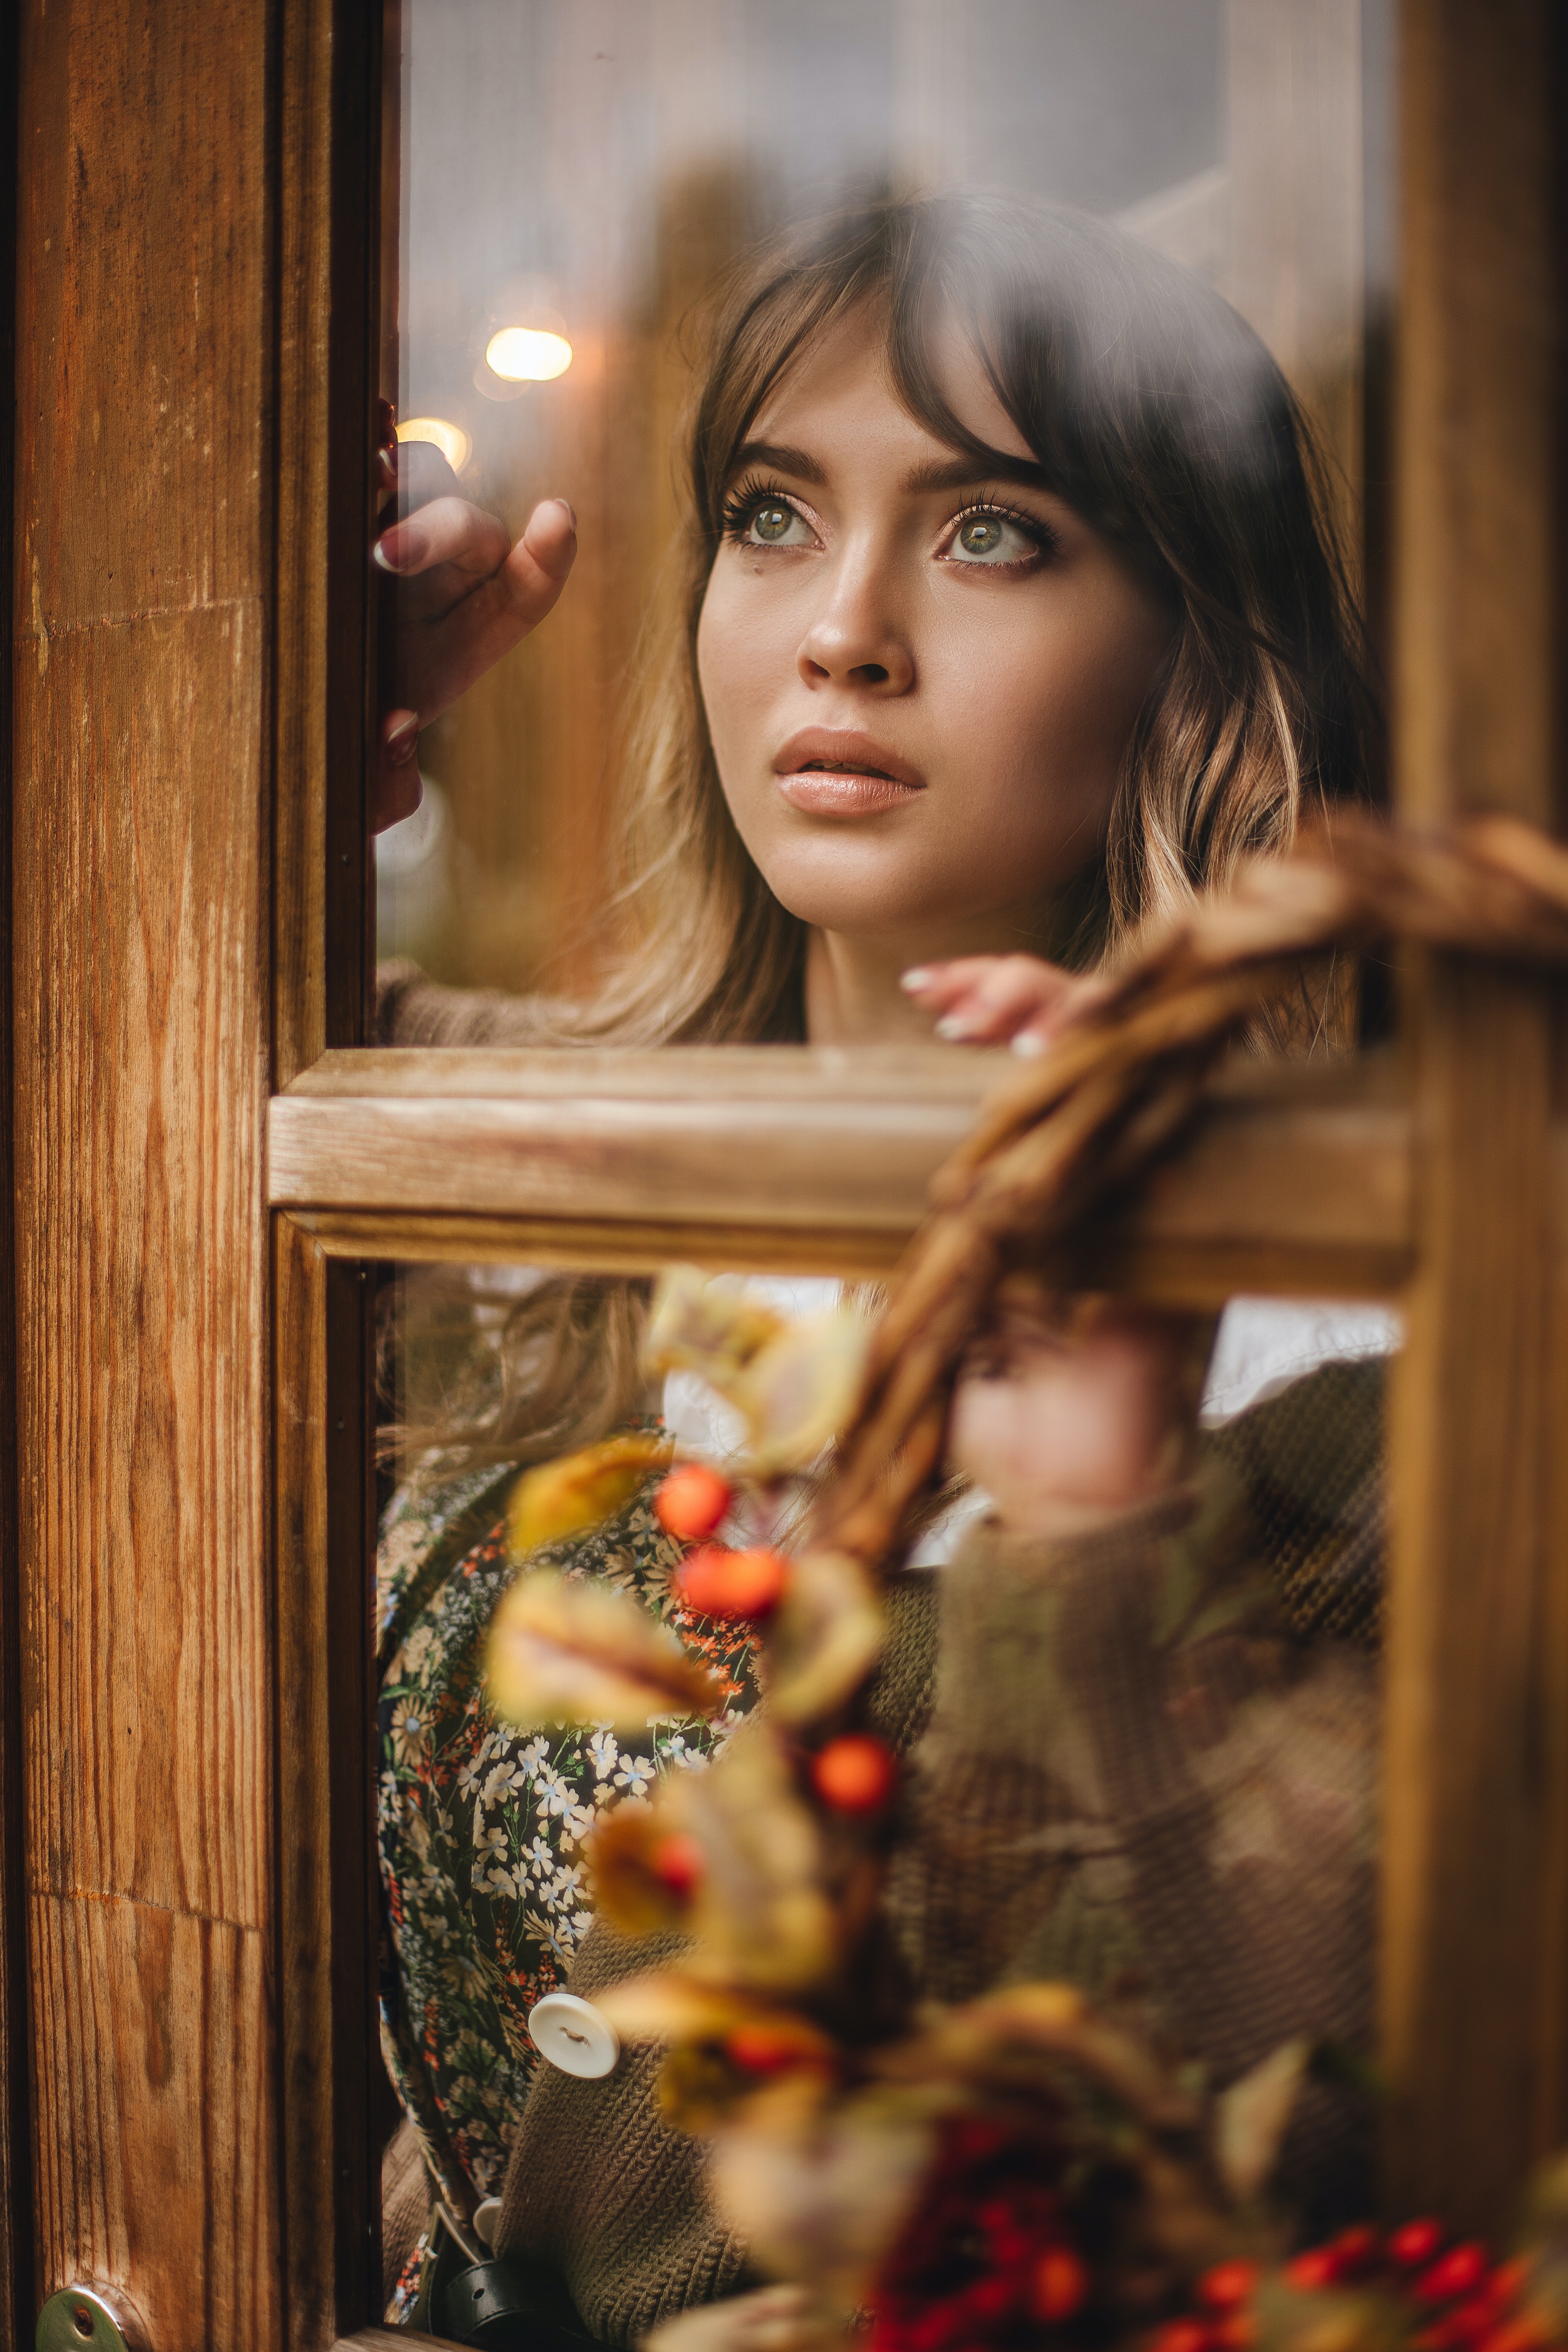
woman, lip, flower, eye, eyelash, plant, flash photography, wood, dress, tree, window, black hair, long hair, layered hair, fashion design, brown hair, makeover, flower arranging, blond, event, floral design, jewellery, portrait photography, art model, petal, reflection, fashion model, interior design, room, floristry, artificial flower, fashion accessory, glass, toy, portrait, photo shoot, necklace, cg artwork, model